Curtis Smith (drag racer)

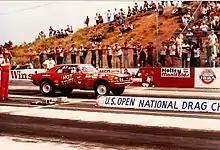
Curtis Smith at Rockingham Dragway, early 1980s

In 1985, Smith made IHRA history, winning the first three national races of the season, becoming the first IHRA Sportsman driver to do so. In 1986 and 1987, Smith won back-to-back IHRA U.S. Open Nationals. In 1990, Curtis would continue his success at Rockingham Dragway, winning his fifth national race at the track since 1982, bringing home the NHRA Winston Invitational win.